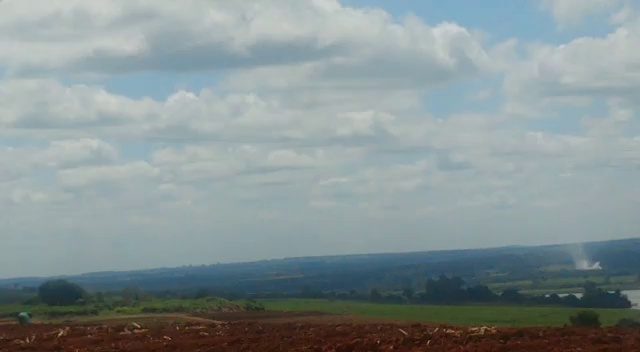
Fire: no
Smoke: yes